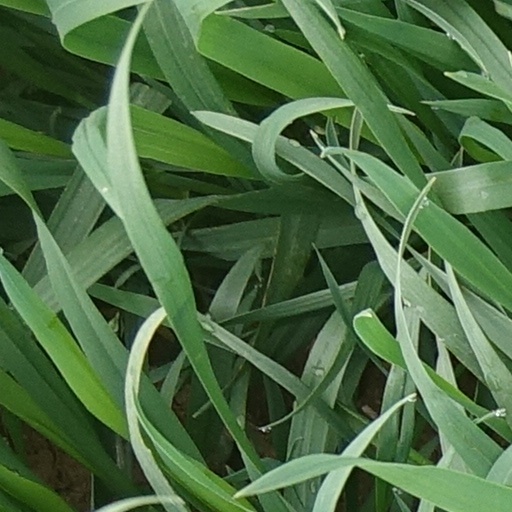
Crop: wheat